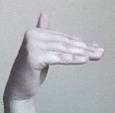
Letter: khaa